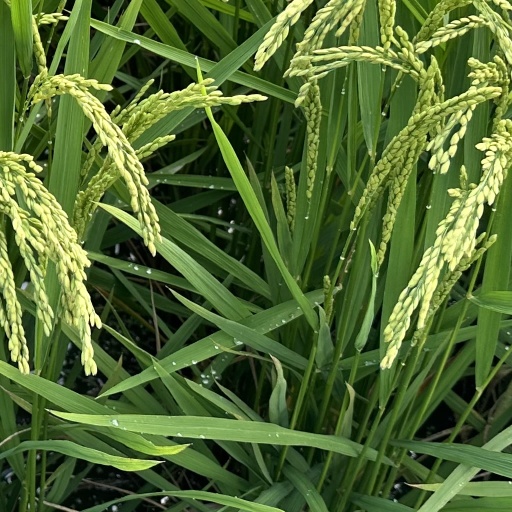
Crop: rice